Heart pine

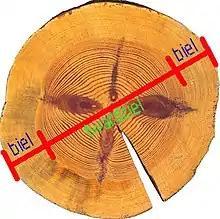
Heartwood and sapwood in pinus sylvestris

The heartwood from the pine tree, heart pine, is preferred by woodworkers and builders over the sapwood, due to its strength, hardness and golden red coloration. The longleaf pine, the favored tree for heart pine, nearly went extinct due to logging. Before the 18th century, in the United States, longleaf pine forests, covered approximately 30-60 million acres along the coastal plain from Virginia's southern tip to eastern Texas. These pine trees, 80 to 120 feet tall, require 100 to 150 years to become full size and can live up to 500 years. An inch of heart pine requires 30 years growth. Due to deforestation and over-harvesting since colonial days, only about 3% of the original Longleaf Pine forest remains.